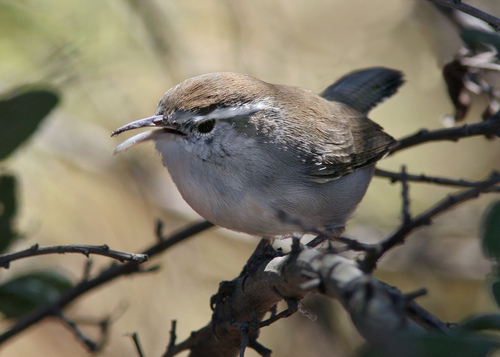
a small bird with a light brown underbelly and darker brown wings.
this is a small bird mostly white on chest and brown on back.
this bird has a white belly and breast, with a brown crown and white eyebrow.
small brown bird with a little lighter color brown breast with black eyes and small, long pointy beak
this adorable bird has brown wings , a white belly, and a long grey beak.
this is a small white bird with a brown head and wings and a pointy, curved beak.
this bird has a brown crown as well as a white breast
this bird is brown and white in color, with a curved and skinny beak.
this bird has wings that are brown and has a fat belly
this bird has a slim pointed bill with a white eyering and a grey breast.
Species: Bewick Wren